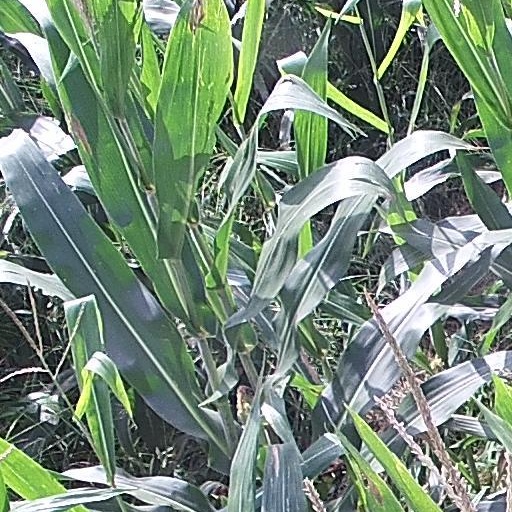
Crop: maize; corn